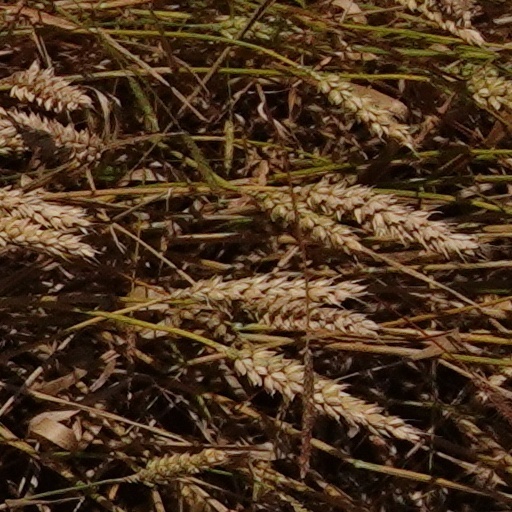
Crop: wheat